Jesper Mathisen

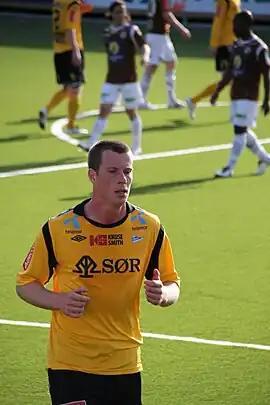
Mathisen with IK Start in 2012

Jesper Mathisen (born 17 March 1987) is a Norwegian former footballer who spent his entire career with IK Start with the exception of a loan to Bryne. Originally a striker, he converted to being a centre-back.